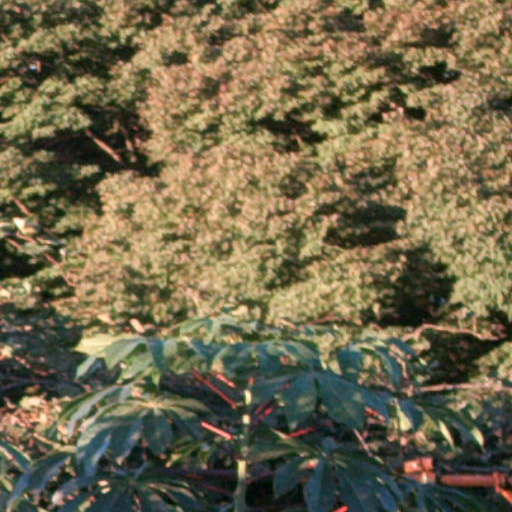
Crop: cassava